Kathryn Slattery

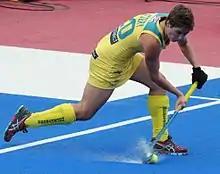

Kathryn Slattery (born 30 July 1993) is an Australian field hockey player. She represented her country at the 2016 Summer Olympics, in Rio De Janeiro . She has played both as a midfielder r and more recently as a forward.